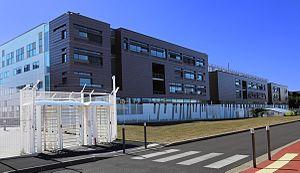
Vue générale de l'Institut de Recherche Criminelle de la Gendarmerie Nationale
L'Institut de recherche criminelle de la Gendarmerie nationale est une unité de la Gendarmerie nationale française, chargée des aspects scientifiques des investigations, avec pour missions :